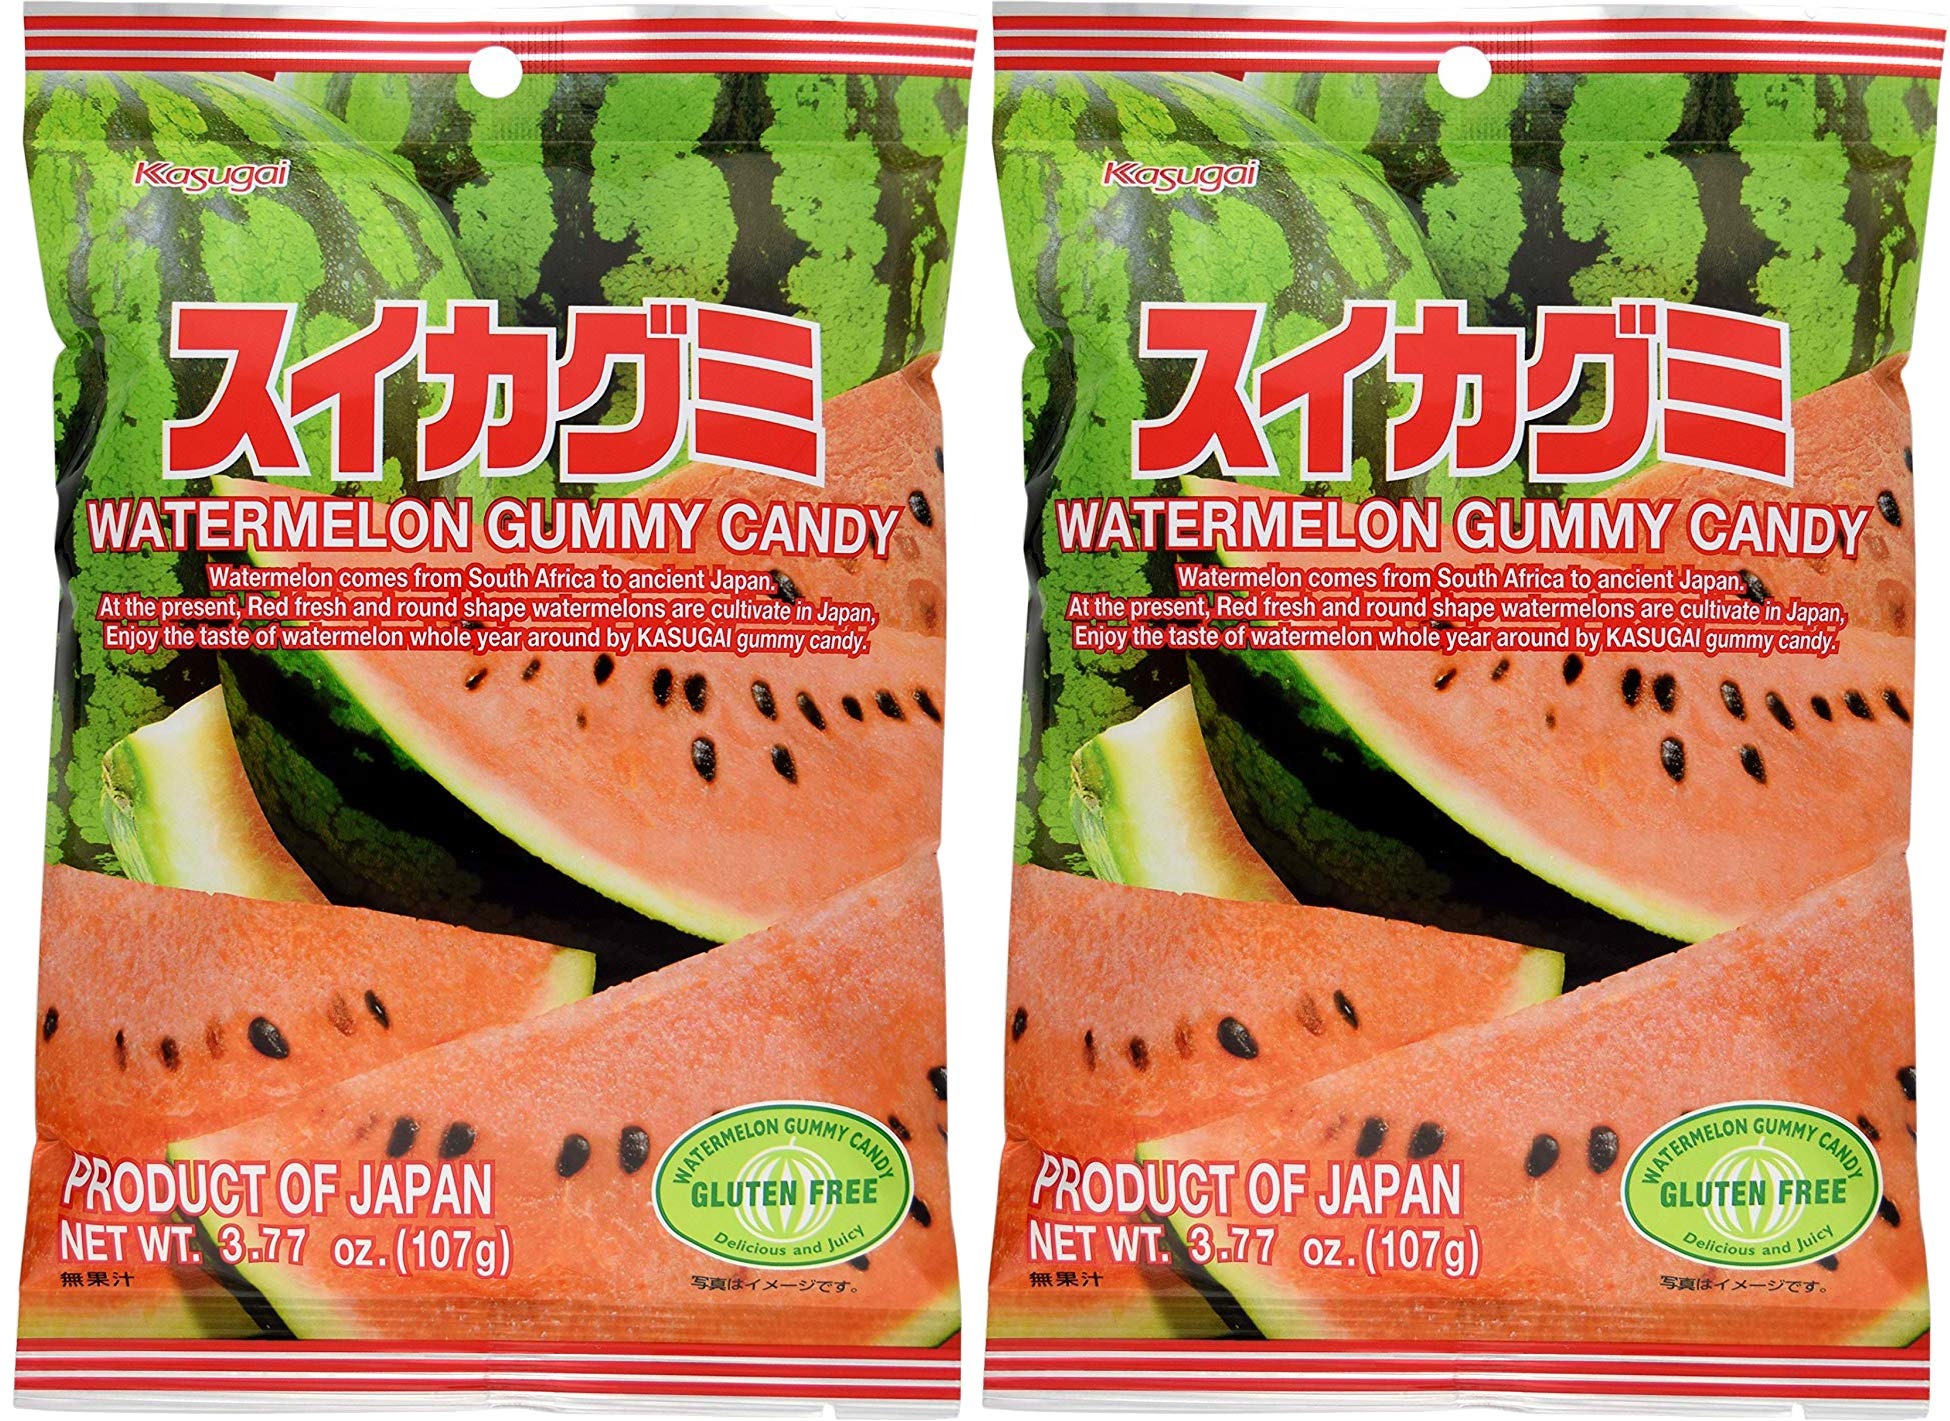
Item Name: Kasugai Watermelon Gummy Candy 3.77oz (2 Pack)
Bullet Point 1: Watermelon Flavor: Enjoy the refreshing taste of watermelon gummy candy
Bullet Point 2: 2 Pack: Get 2 bags of gummy candy for sharing or stocking up
Bullet Point 3: 2.0 Count: Each bag contains 20 pieces of watermelon gummy candy
Bullet Point 4: Birthday, New Year: Perfect for celebrating any occasion
Bullet Point 5: Kasugai Brand: Trusted Japanese candy brand known for quality gummies
Value: 2.0
Unit: Count

Price: 6.99